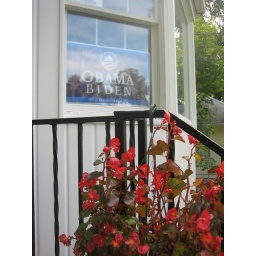
flowers and window sign in northern Virginia.